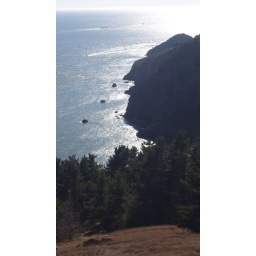
coast below golden gate bridge